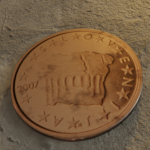
Coin value: 2cents
Country: sl
Edition: standard